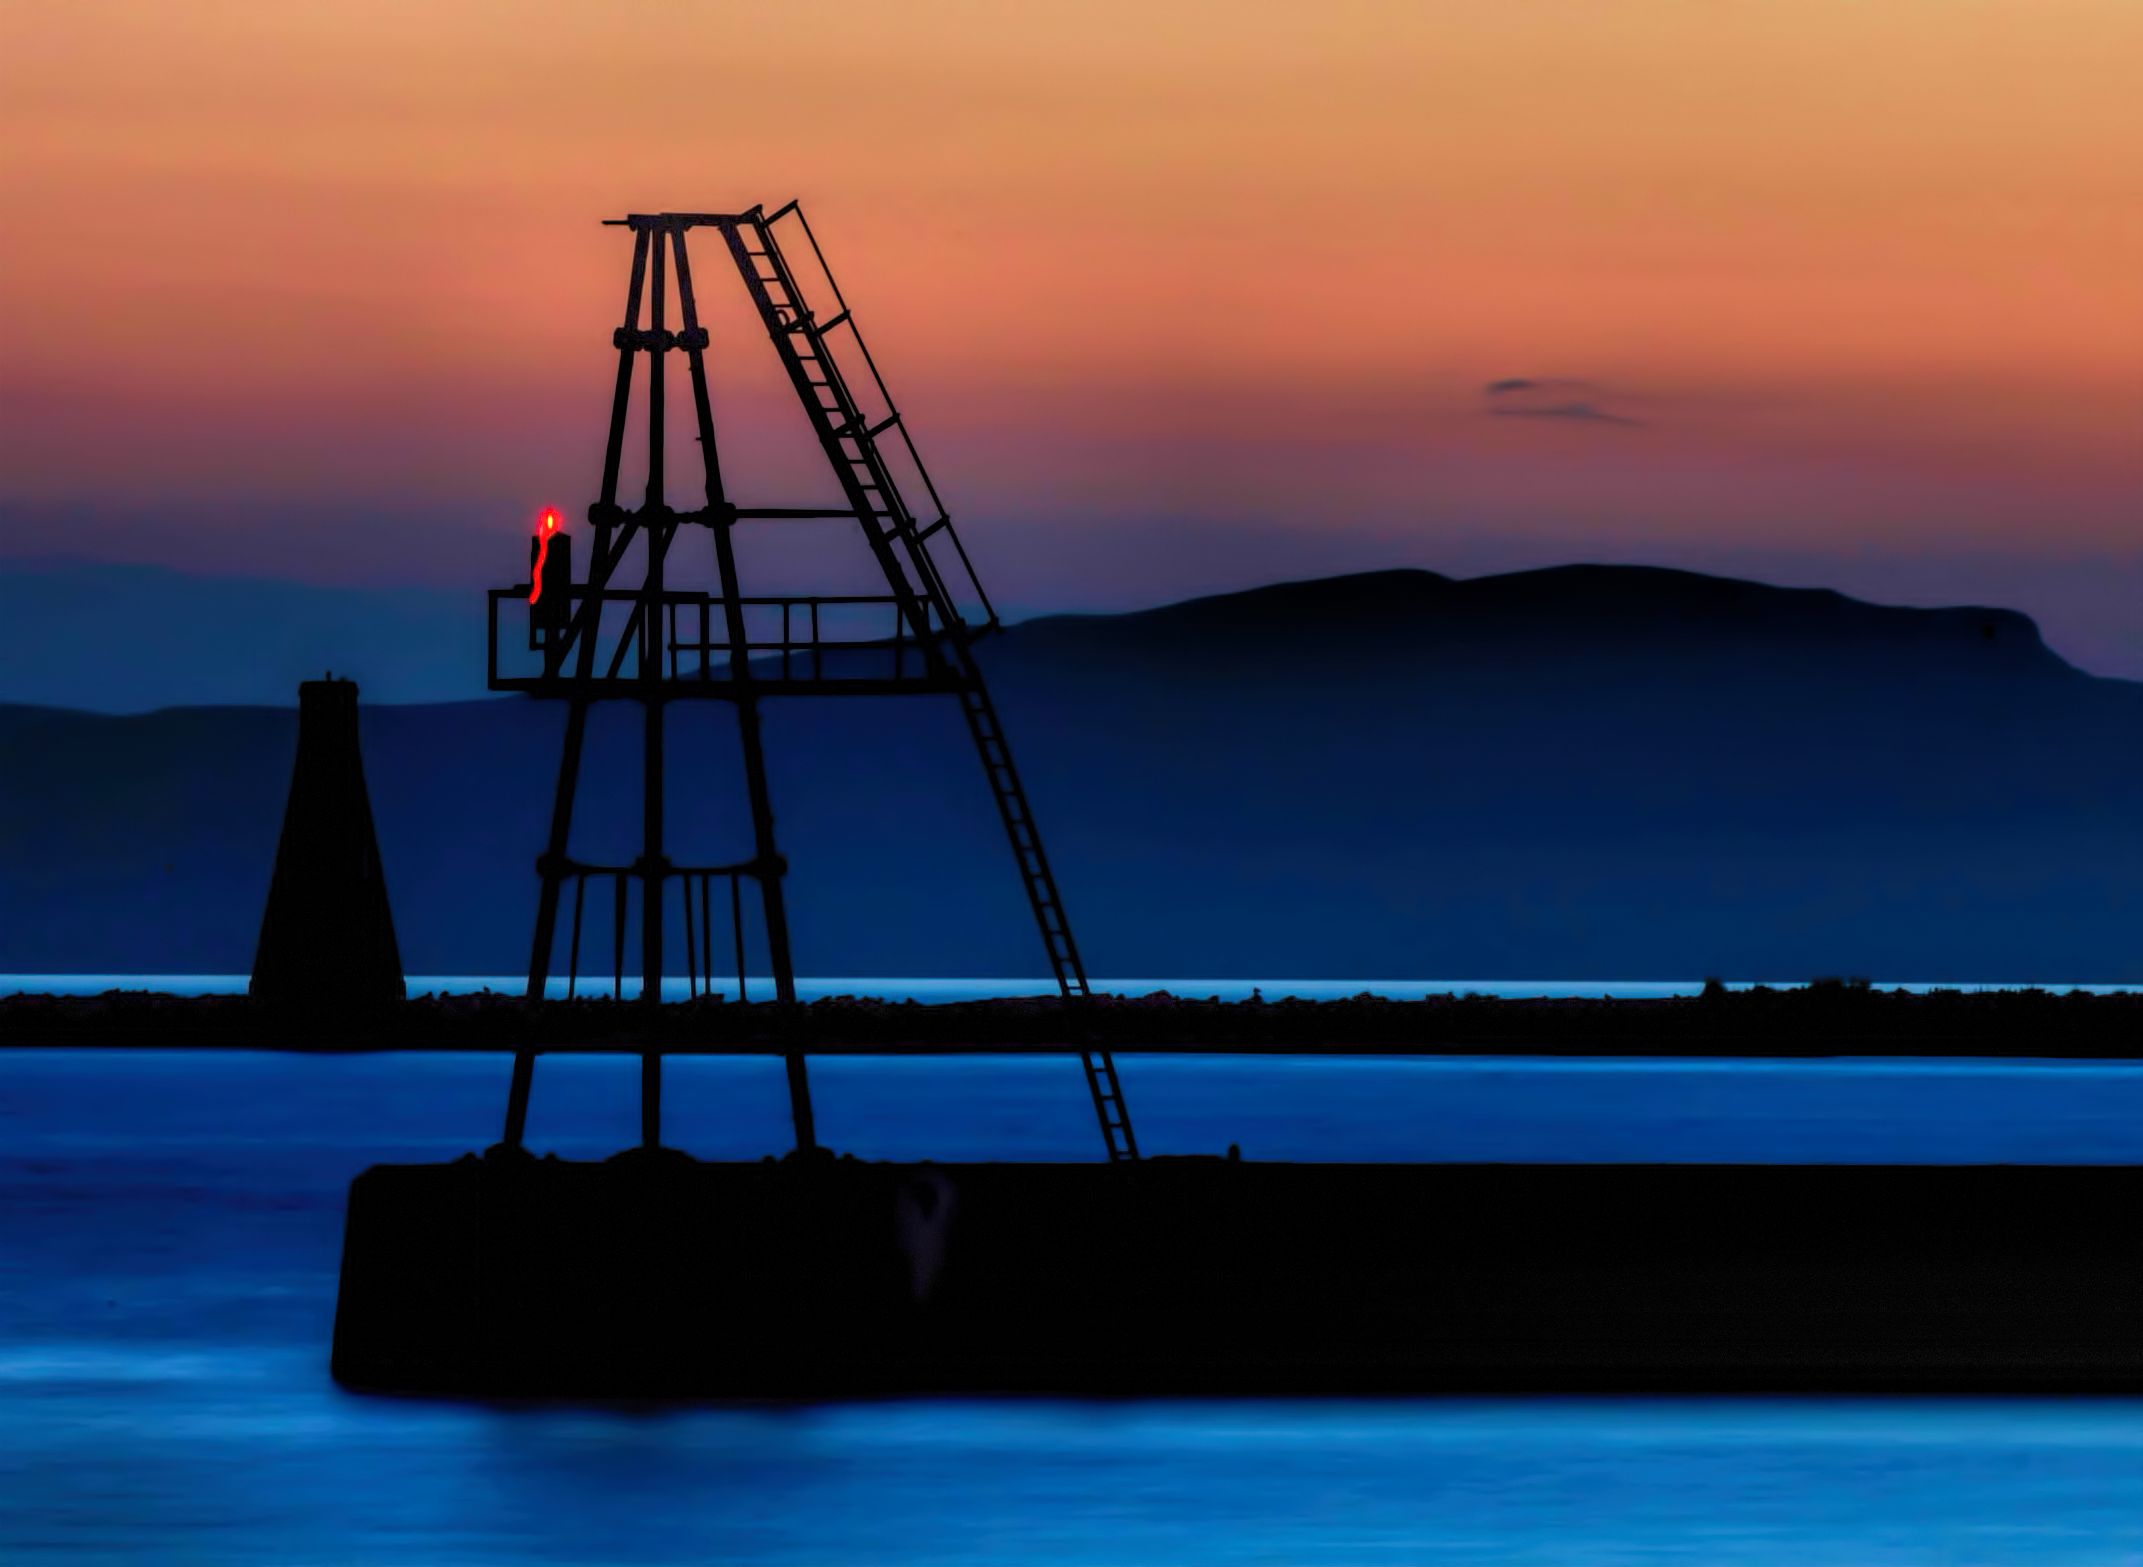
sea, ocean, horizon, cloud, sky, sunrise, sunset, dawn, dusk, evening, reflection, vehicle, tower, harbour, blue, arran, ardrossan